Mohabat Subh Ka Sitara Hai

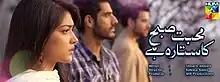
Title screen

Mohabat Subh Ka Sitara Hai is a Pakistani television series that aired on Hum TV from December 13, 2013, to May 16, 2014, spanning 23 episodes. The series, a tragic romantic drama, incorporates elements of family drama and romance. It revolves around Romaisa, an orphan girl who faces hardships after her parents' demise and later in her in-laws' house following her husband's death in a car accident. Each episode explores Romaisa's journey in love, respect, and life.